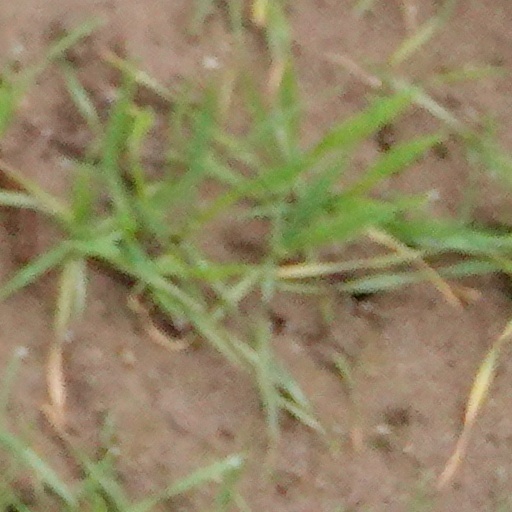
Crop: wheat